2018–19 North Carolina Tar Heels men's basketball team

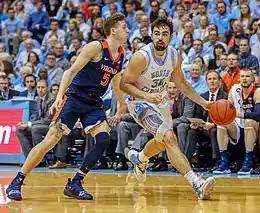
Luke Maye dribbles while guarded by Virginia's Kyle Guy (February 11)

The 2018–19 North Carolina Tar Heels men's basketball team represented the University of North Carolina at Chapel Hill during the 2018–19 NCAA Division I men's basketball season. The team's head coach was Roy Williams, who was in his 16th season as UNC's head men's basketball coach. The Tar Heels played their home games at the Dean Smith Center in Chapel Hill, North Carolina as members of the Atlantic Coast Conference. They finished the season 29–7, 16–2 in ACC play to finish tied for the regular season conference championship with Virginia. As the No. 2 seed in the ACC tournament, they advanced to the semifinals before ultimately losing to Duke. They received an at-large bid to the NCAA tournament as the No. 1 seed in the Midwest region, where they advanced to the Sweet Sixteen before losing to Auburn.